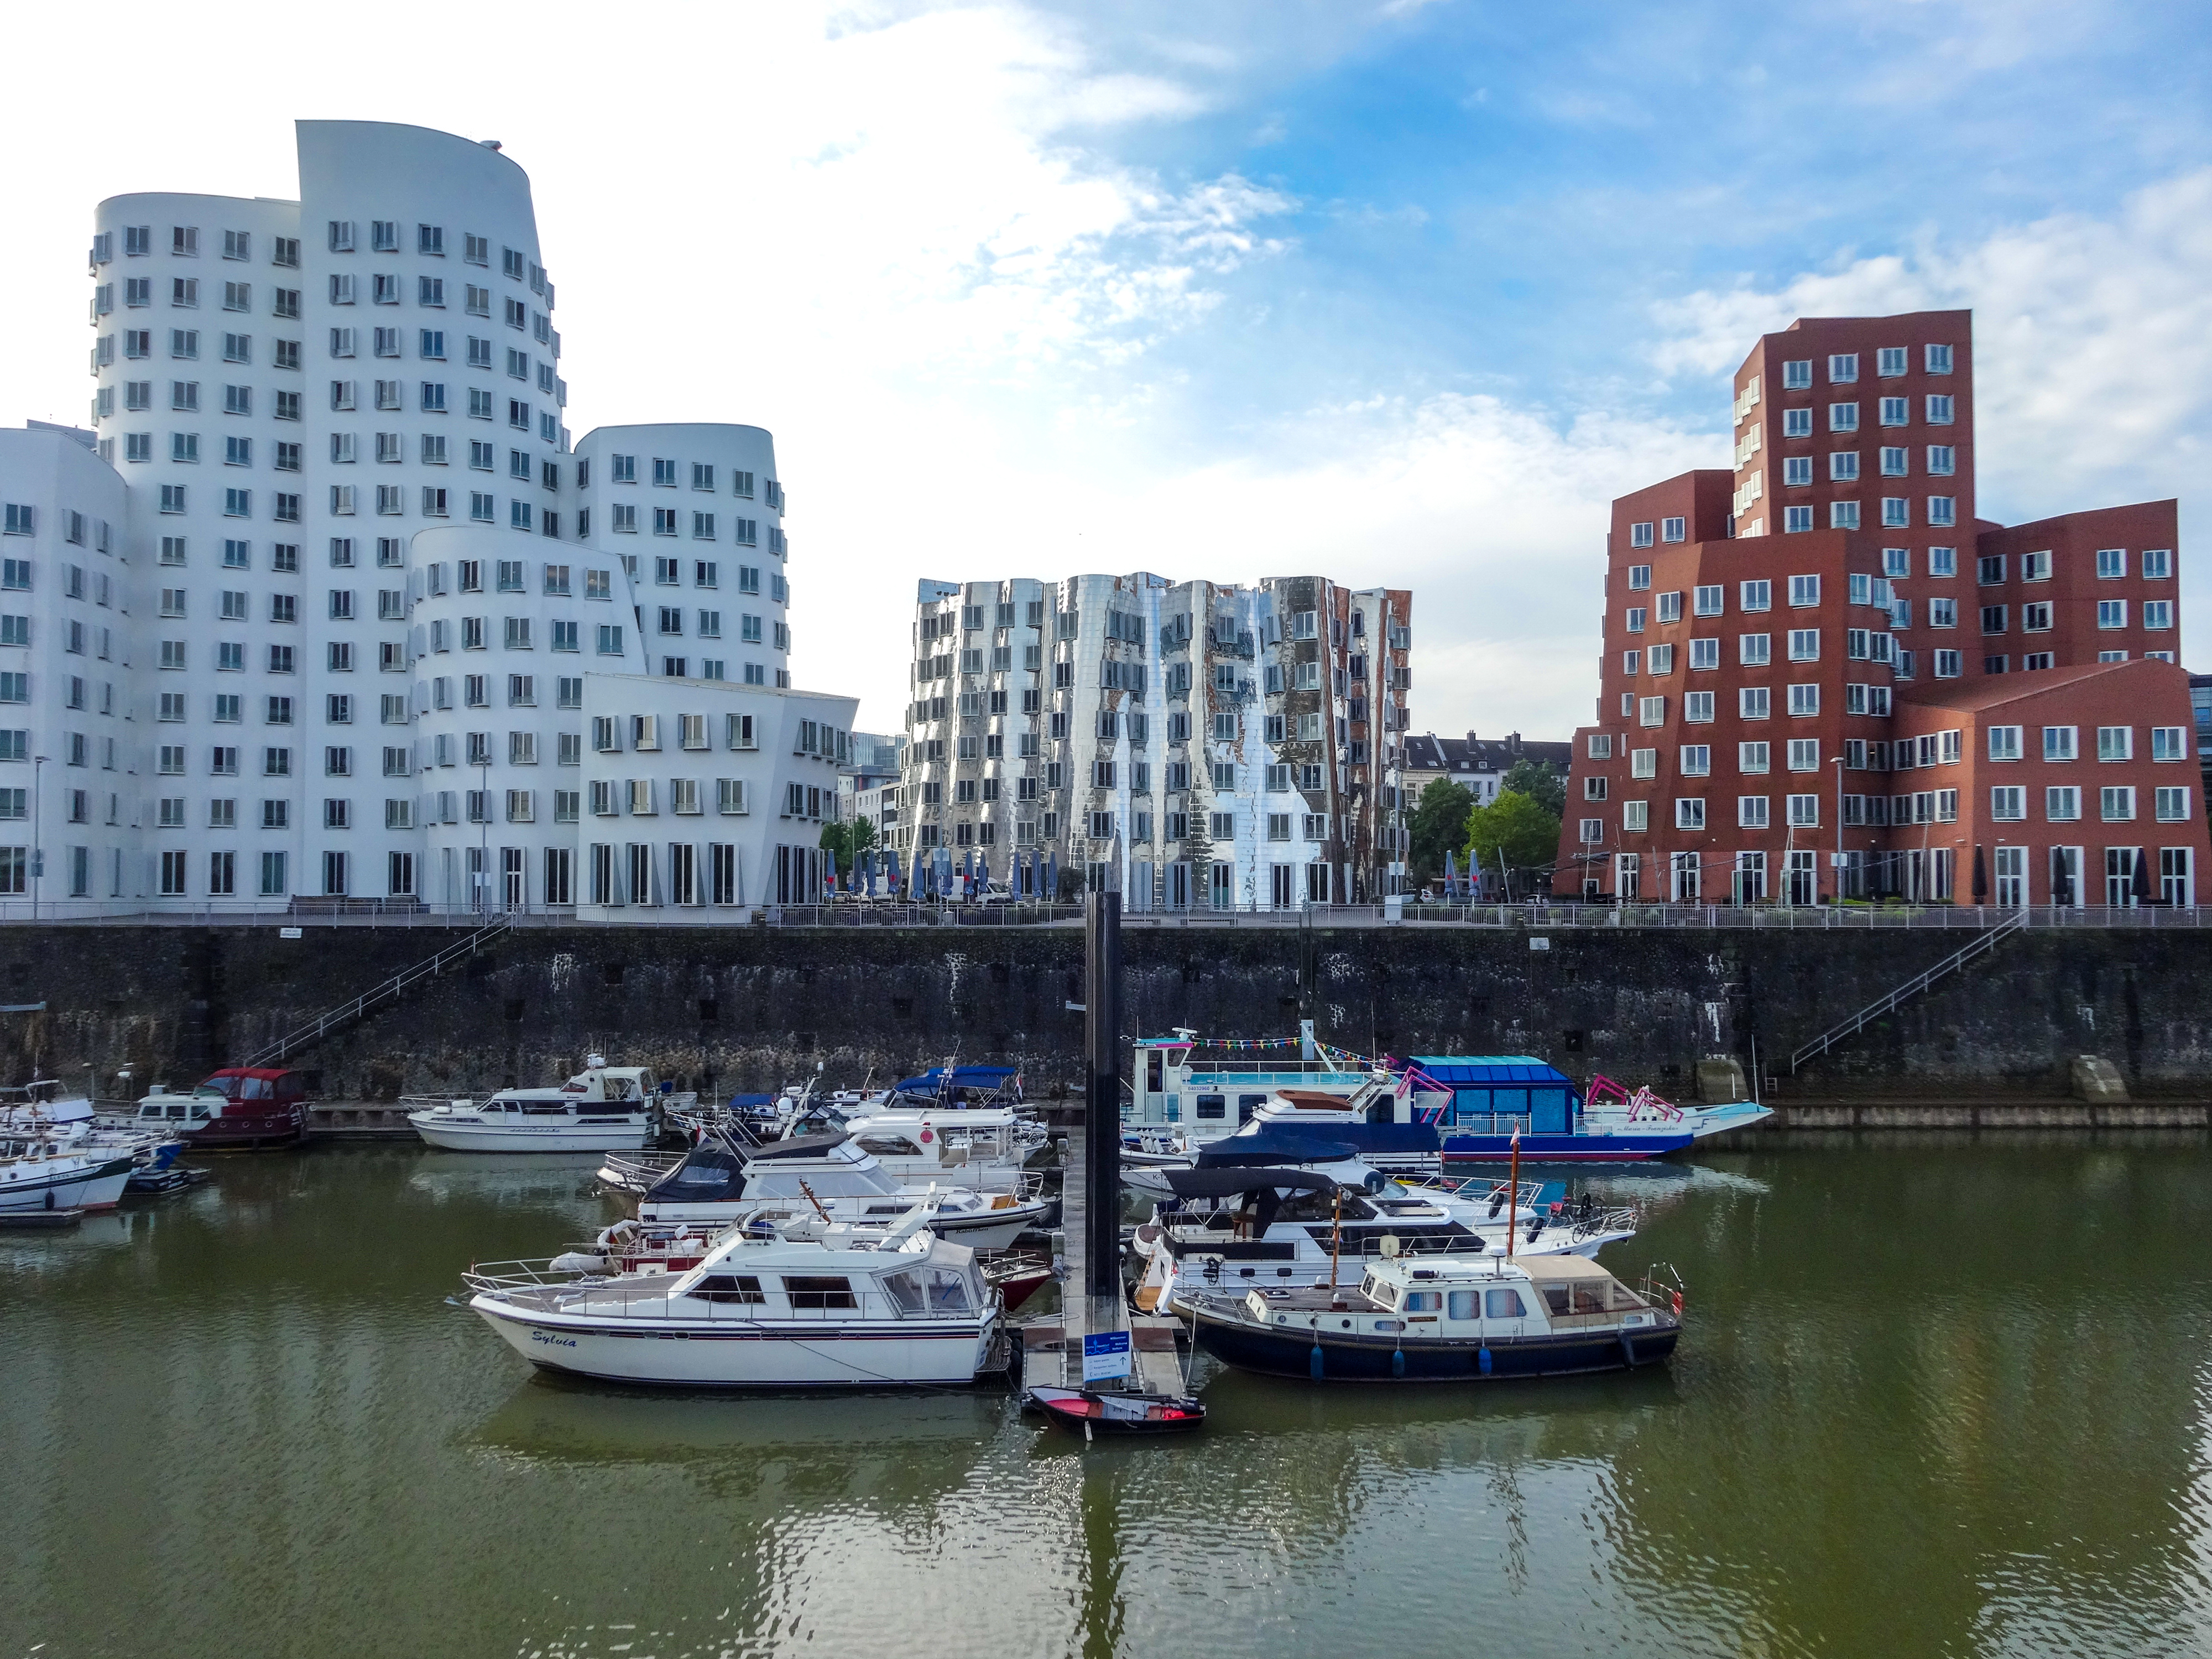
dusseldorf, germany, duesseldorf, building, architecture, neuer zollhof, deconstructivism, yachts, water, medienhafen, media harbor, silver, reflections, city, facade, modern, cloud, boat, sky, daytime, watercraft, property, transport hub, vehicle, skyscraper, lake, bank, morning, boats and boating equipment and supplies, dock, condominium, tower block, ship, urban design, harbor, mixed use, naval architecture, cityscape, reflection, water transportation, port, apartment, canal, nonbuilding structure, spring, tourism, channel, marina, tree, leisure, house, commercial building, vacation, suburb, boating, transport, horizon, river, skyline, mast